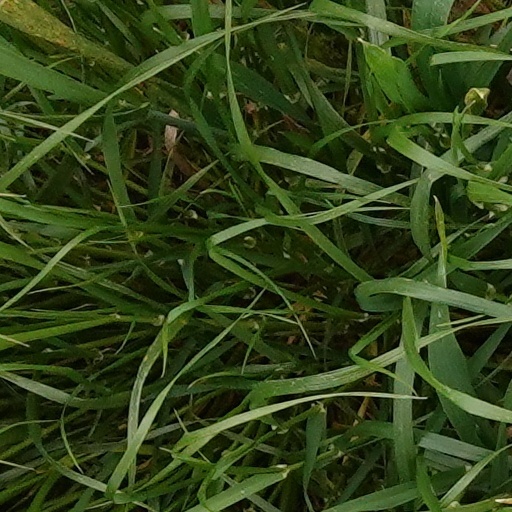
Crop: wheat